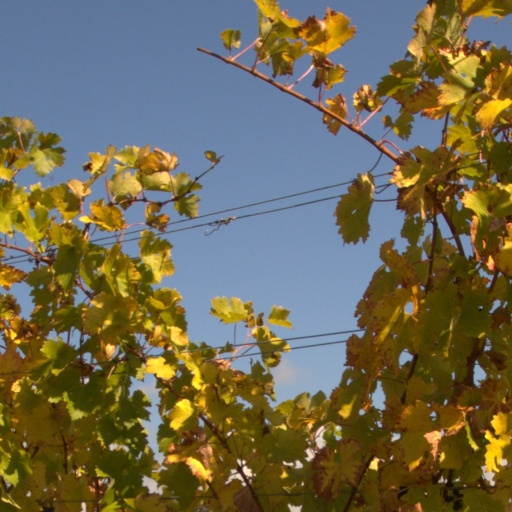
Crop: grape